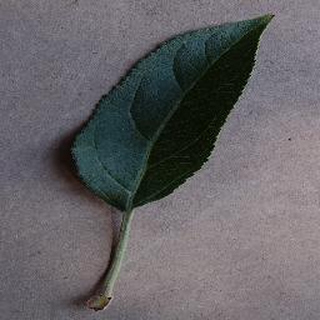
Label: healthy_apple